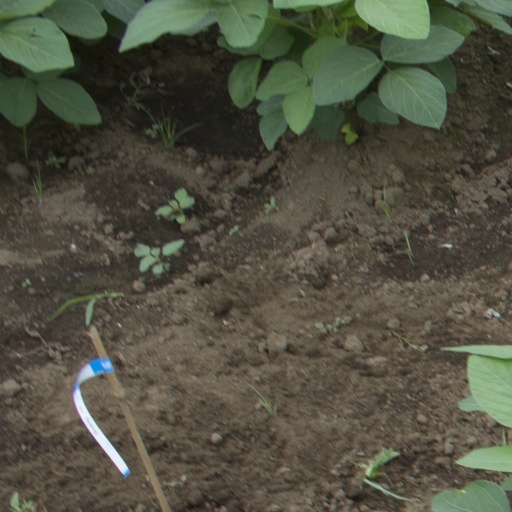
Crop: soybean